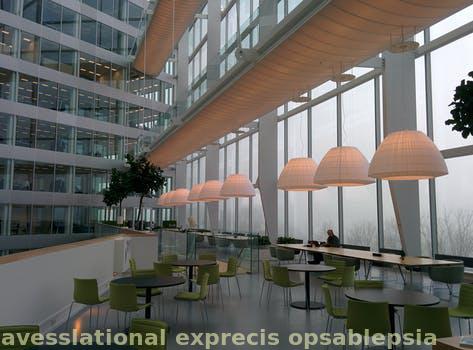
Label: Watermark